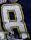
Number: 8